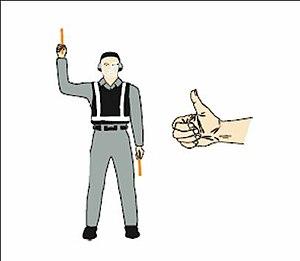
SIGNAUX DE CIRCULATION AU SOL d'un Signaux adressés par le signaleur à un aéronef ou SIGNAUX MANUELS D’URGENCE. Description: ""Affirmatif/tout va bien"". Lever le bras droit à la hauteur de la tête, bâton pointant vers le haut, ou montrer le poing, pouce levé, le bras gauche demeurant le long du corps."